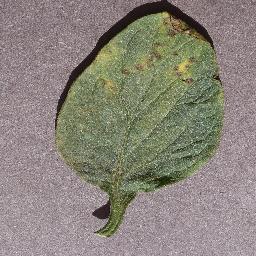
Label: Tomato___Target_Spot